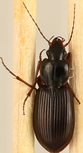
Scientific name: Synuchus impunctatus
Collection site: Harvard Forest & Quabbin Watershed NEON (HARV), plot HARV_001